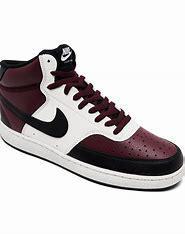
Brand: Nike
Model: Court